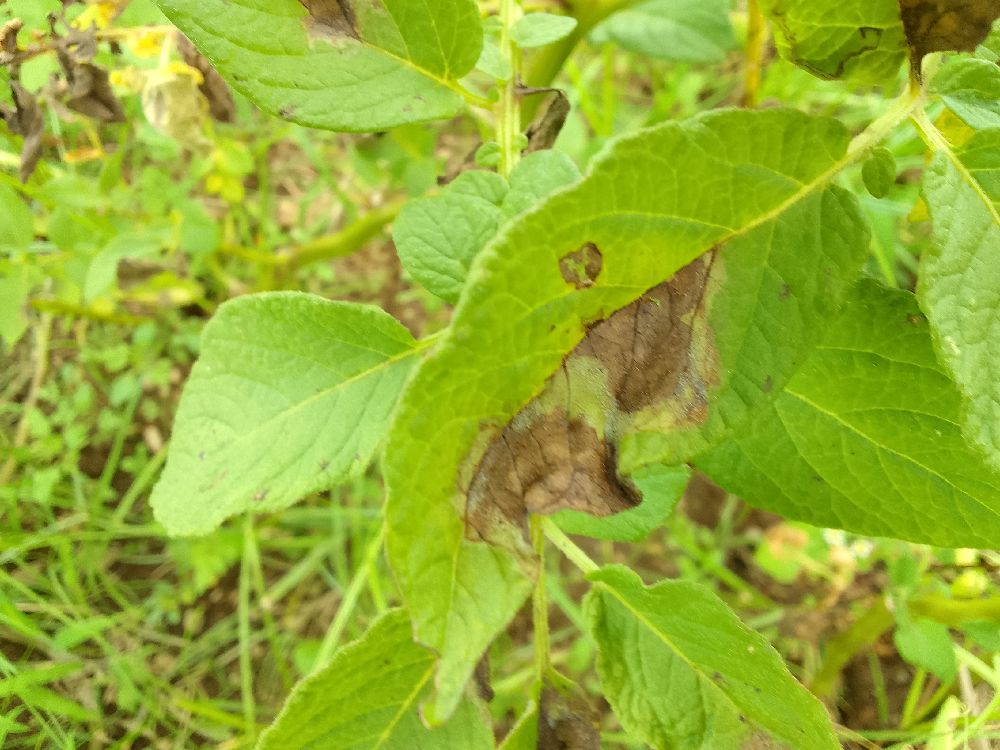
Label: Late blight